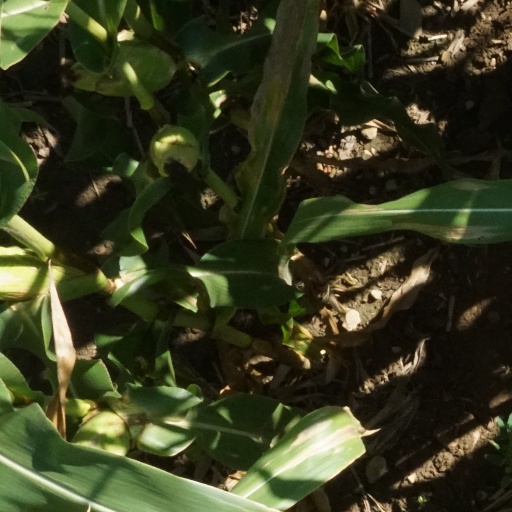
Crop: maize; corn